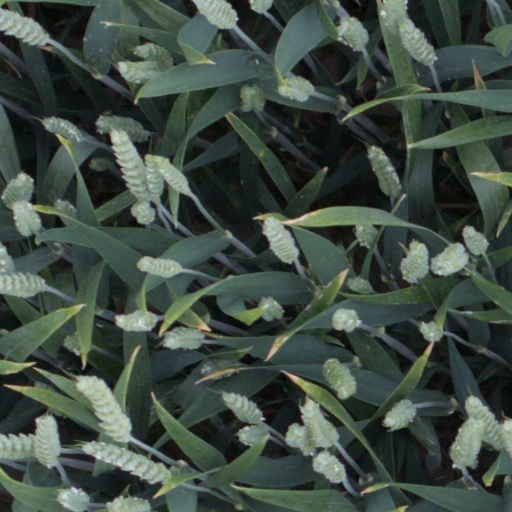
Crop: wheat